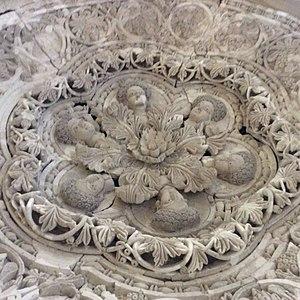
Décor du palais ommeyade d'Hishram à Khirbat al-Mafjar (proche de Jéricho), première partie du VIIIème siècle. Musée Rockefeller, Jérusalem
On appelle châteaux du désert un groupe de constructions proche-orientales datant des VIIᵉ et VIIIᵉ siècles, soit environ entre 660 et 750, pendant le règne de la dynastie omeyyade après son installation à Damas. La plupart d'entre eux se situent à l'est d'Amman le long de routes menant de Damas à Médine ou à Koufa.